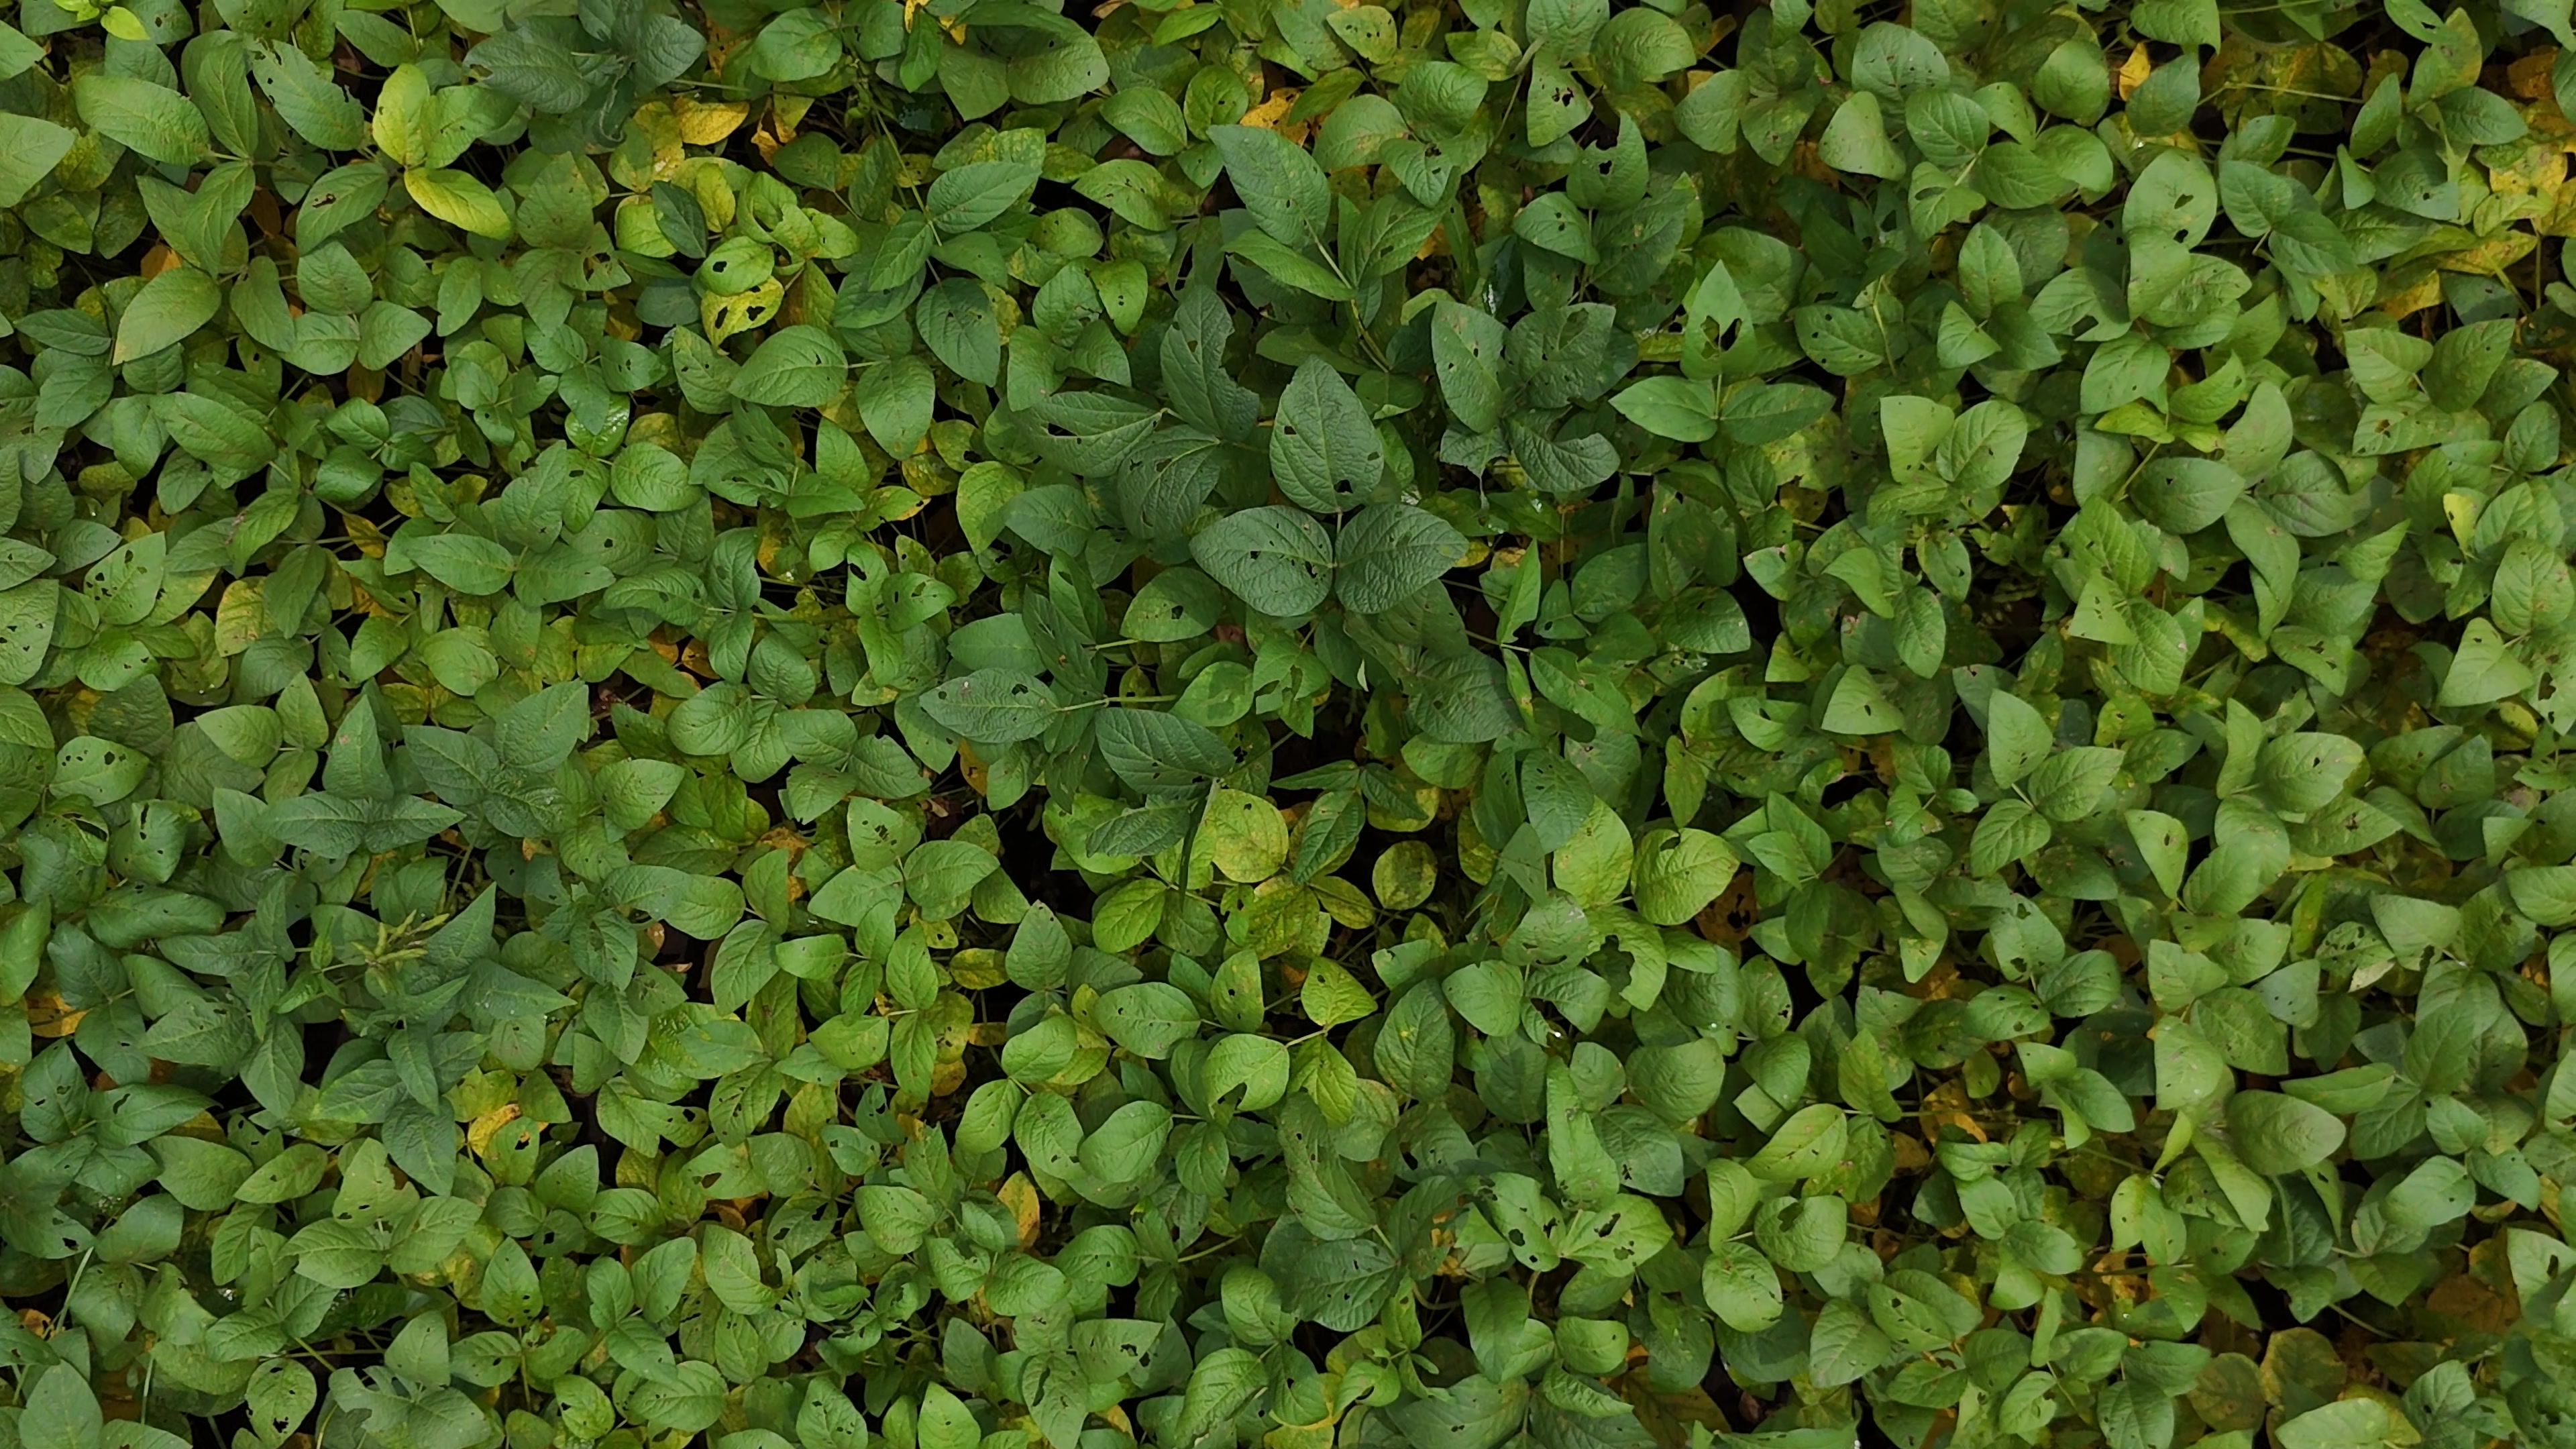
Label: Mosaic